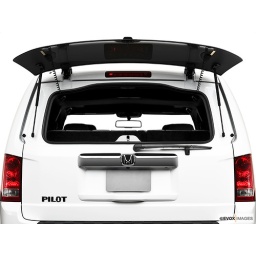
&lt;strong&gt;Rear cargo door glass in open position&lt;/strong&gt;